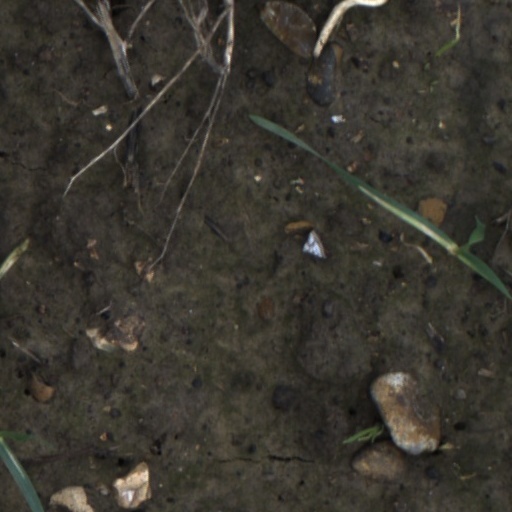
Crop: wheat